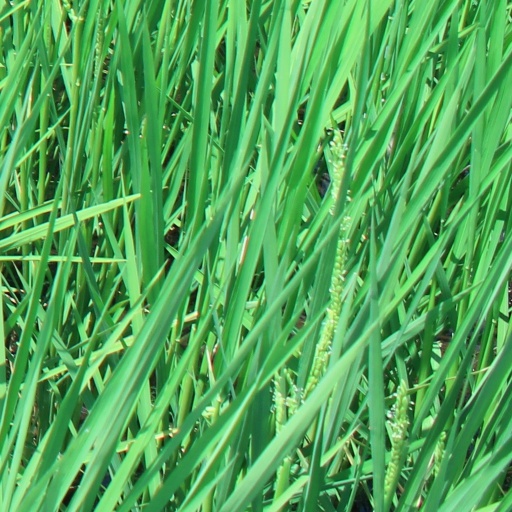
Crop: rice